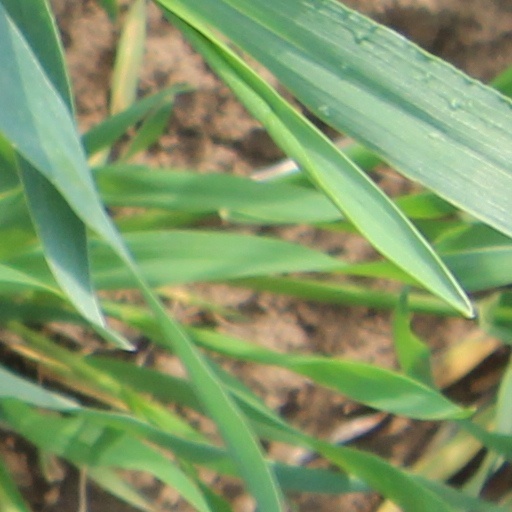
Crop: wheat